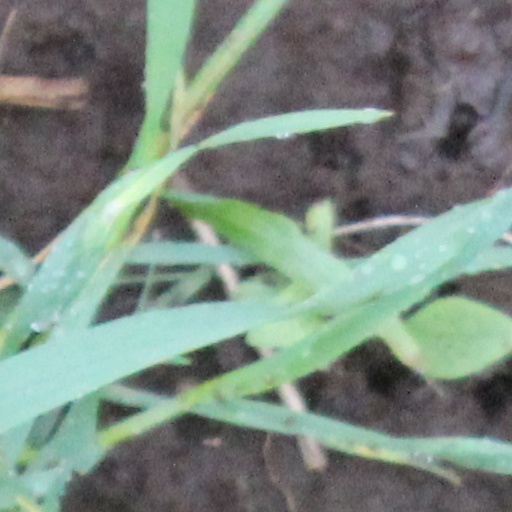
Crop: wheat